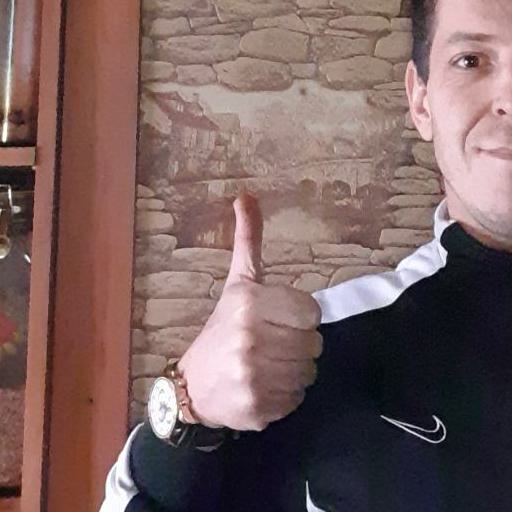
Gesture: like